Queanbeyan District Cricket Club

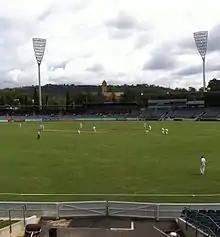
Queanbeyan v Wests/UC 1st grade two-day Grand Final Manuka Oval March 2014

The Queanbeyan District Cricket Club entered the ACT competition with the Federal Territory Cricket Association in the latter's inaugural season in 1922-23. Queanbeyan's home ground at this stage was Queanbeyan Park and it won the Premiership in the 1927-28 and 1928-29 seasons. It was on a canvas-covered concrete pitch on 11–18 December 1926 that Queanbeyan scored 527 (Clarrie and Sid Hincksman scoring 246 and 105 respectively). In the 1935-36 FCTCA final against a Northbourne team that fielded champion Lorne Lees, Tom O'Connor for a Queanbeyan side with only 10 men took 6/27 (off 17.4 overs) and 5/63 before coming to the wicket at 6/127 with 180 needed to win. O'Connor hit 46 (including 13 and 19 off his two overs from Lees, with six fours and a six) of the 53 needed to win the match. Other notable performances by the club included scoring 728 in 10 hours in a semi-final against Ginninderra in 1985-86 (M Frost 164, P Solway 119, J Bull 106, M Thornton 97, M Carruthers 112), its 651 against ANU in 1989-90 (P Solway 339) and the dramatic final win in 1990-91 over Weston Creek (R Regent 63 and P Solway 53 and 43 off 56 balls) with Neil Bulger conceding only 1 run off 11 overs in dismissing Weston Creek for 89 with seven balls left to play. In January 2012, Queanbeyan (with a team including brothers Blake and Jono Dean) won the final of the SCG Country cup against Merewether District Cricket club, Queanbeyan being the first ACT Cricket team to have reached the final (played at the SCG). In the 2011-12 two day Grand Final Blake Dean, batting at 7 with the score 87-5 hit 130 from 191 balls to set up 394 in the first innings. On Feb 2 2013 Jono Dean scored an unbeaten 300 runs in a single day for Queanbeyan against Ginninderra in a Douglas Cup Match; the innings including 17 sixes and 21 fours and was the second highest individual innings in ACT first-grade cricket history. On 2 November 2013 Jono Dean scored 234 and Blake Dean (cricketer) 69 in a total of 6-437 declared against Weston Creek Molonglo The Queanbeyan win by 6 runs against Tuggeranong on 2 Feb 2014 in ACT First grade John Gallop Cup grand final at Manuka oval was regarded as one of the best one day games ever played on the ground. In 2014, after his first year for the ACT Comets, Queanbeyan 1st grade all-rounder Vele Dukoski was named Cricket Australia Futures League 'Player of the Year' and later that week scored a hundred in Queanbeyan's semi-final win.